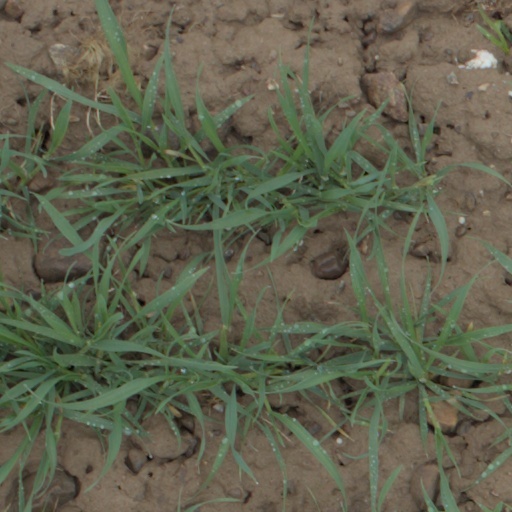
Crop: wheat